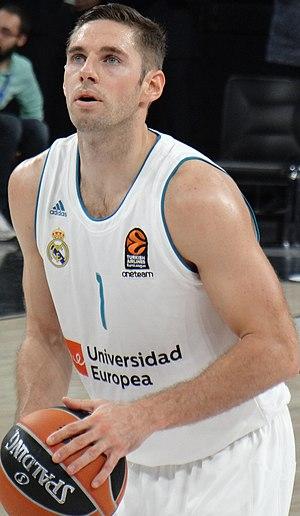
Fabien Causeur, né le 16 juin 1987 à Brest, est un joueur de basket-ball professionnel français. Il mesure 1,96 m.